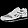
Label: Sneaker